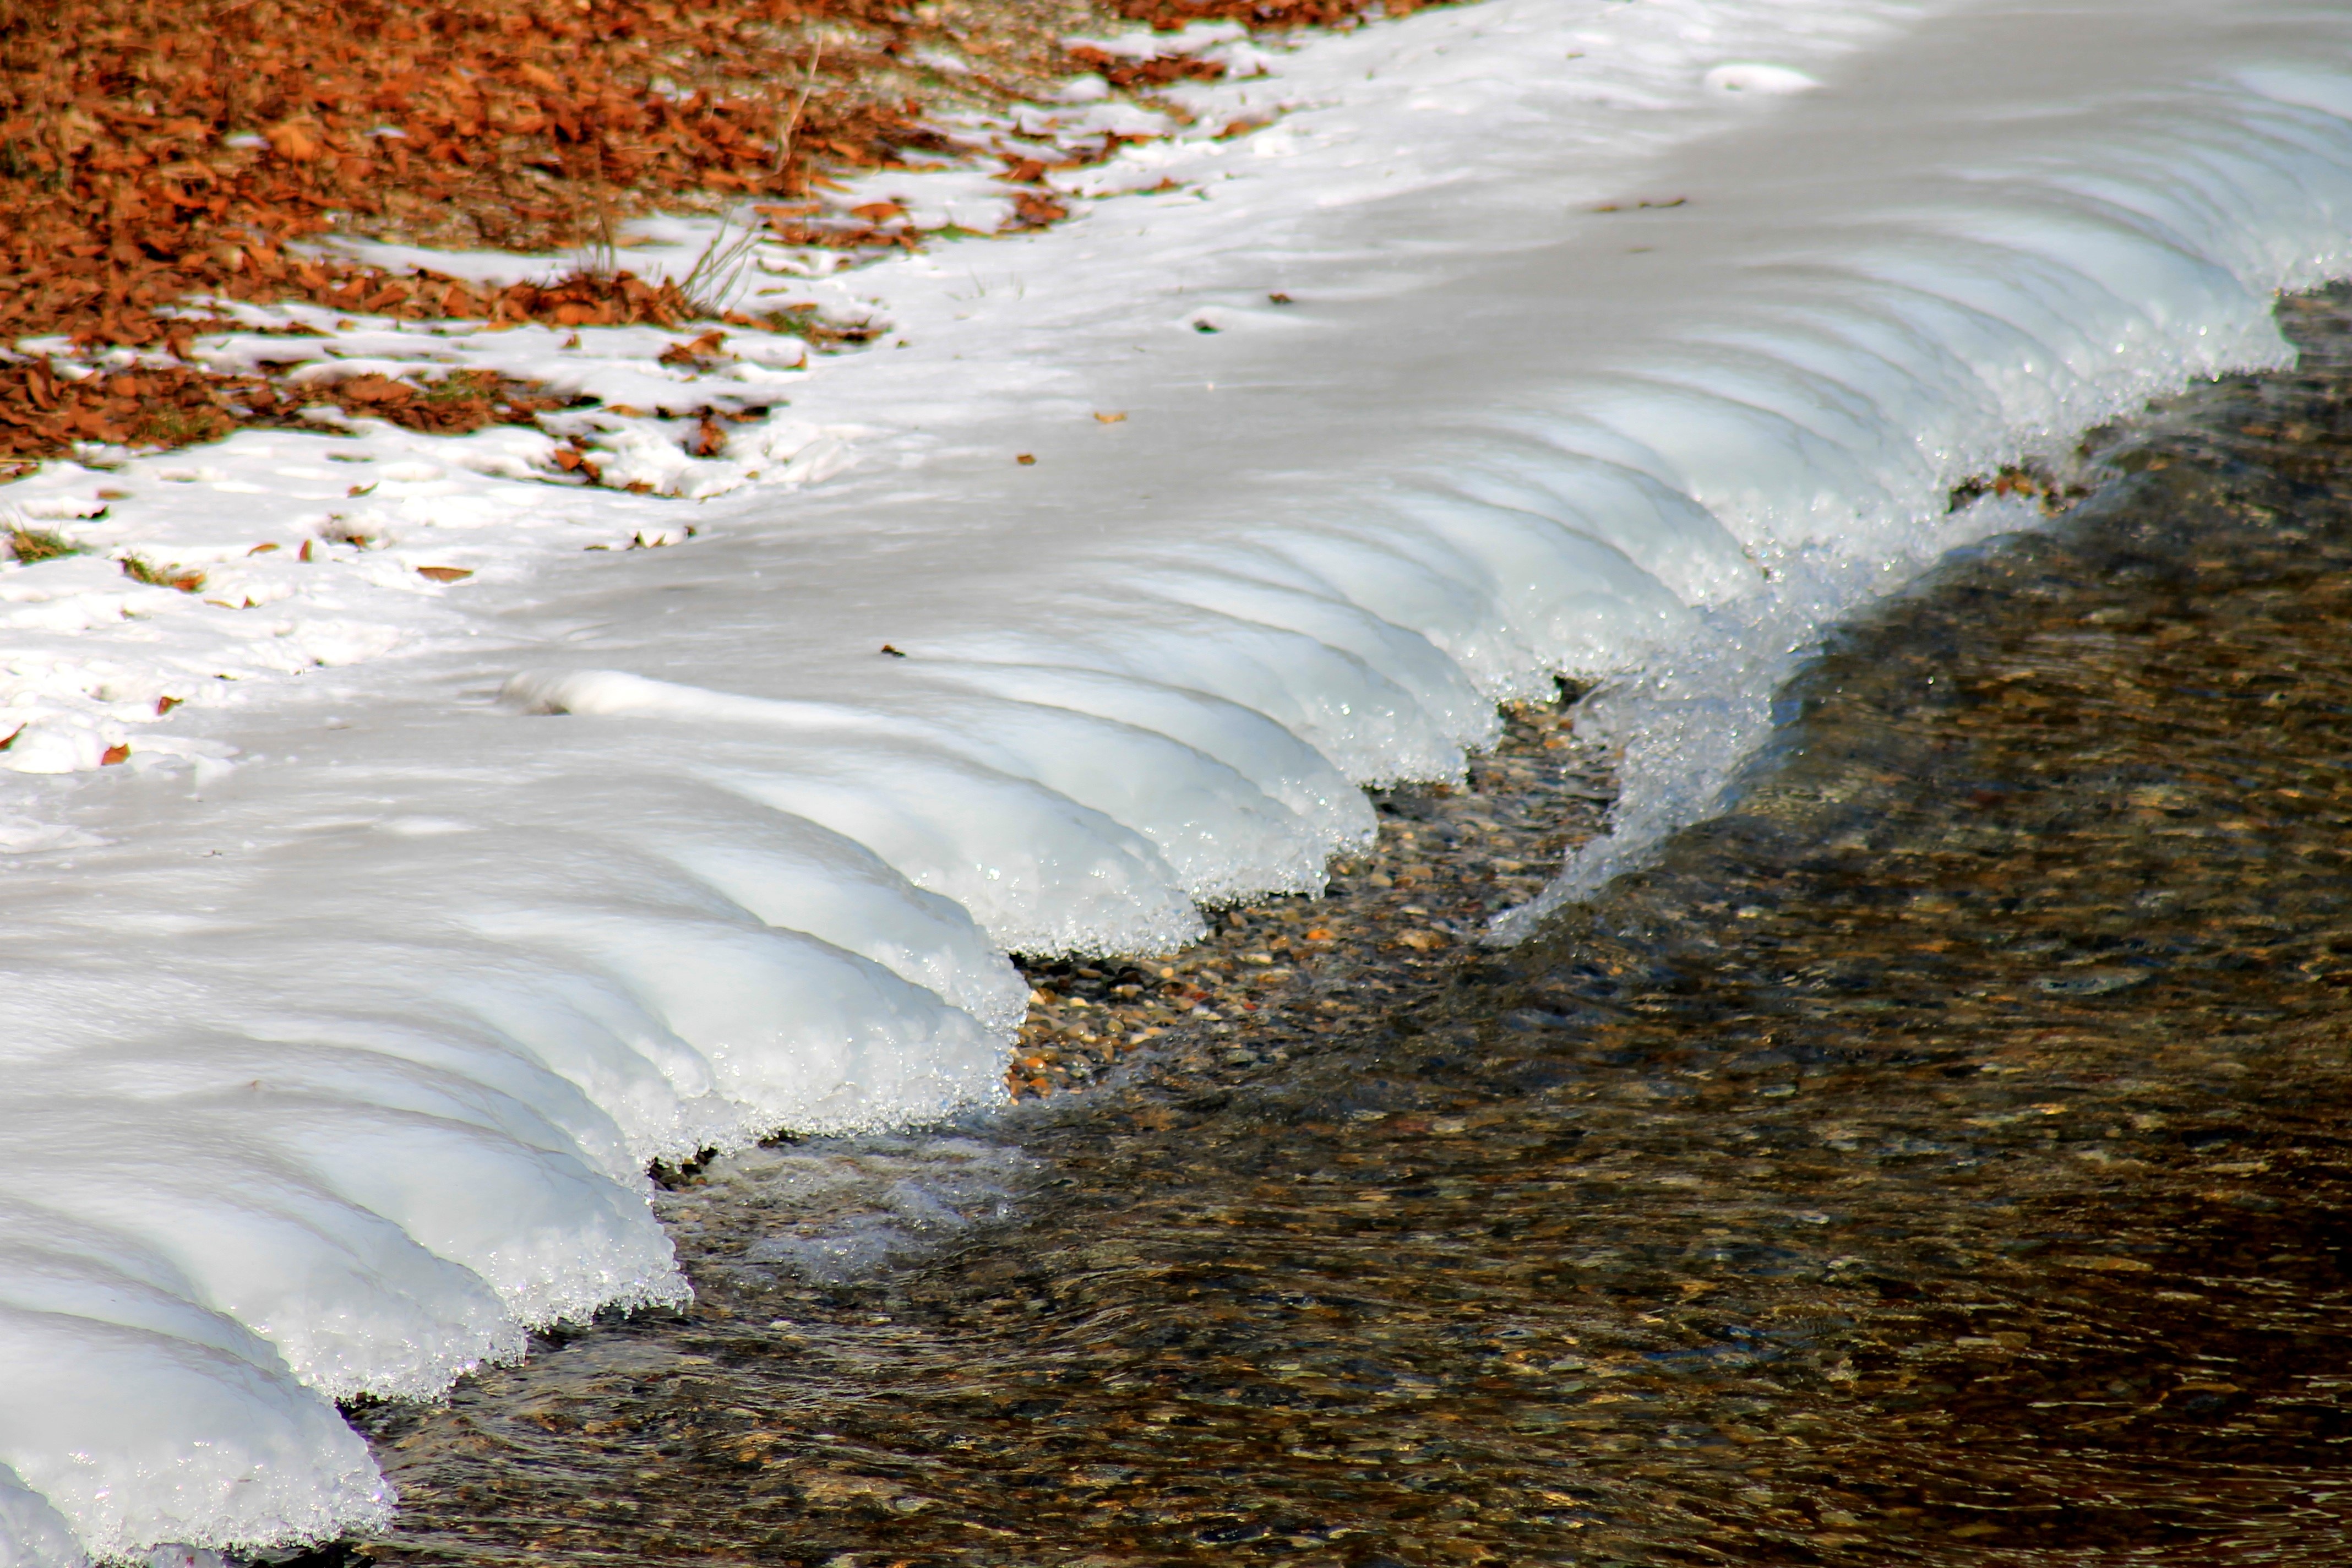
sea, coast, water, nature, sand, rock, snow, winter, sunlight, morning, leaf, shore, wave, river, stream, ice, reflection, autumn, season, freezing